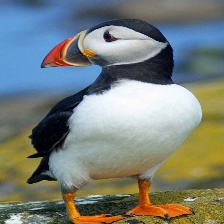
Species: PUFFIN
Scientific name: FRATERCULA